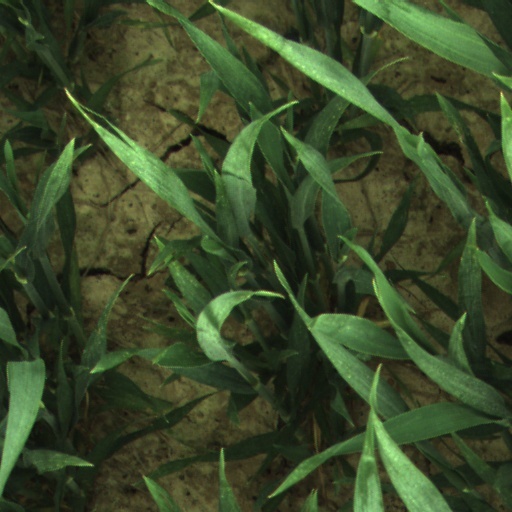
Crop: wheat